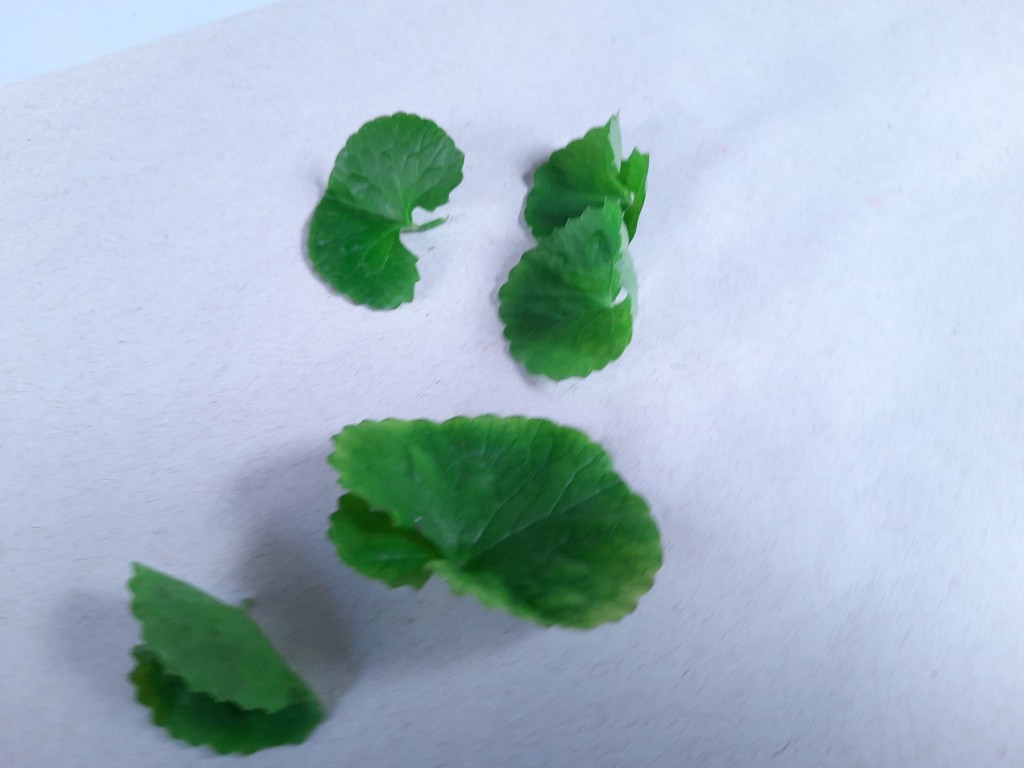
Label: Healthy